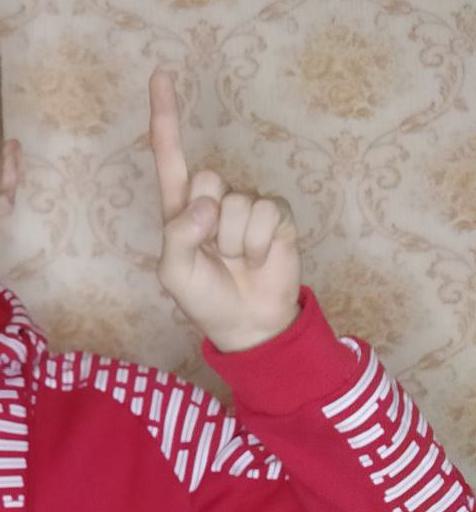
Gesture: one